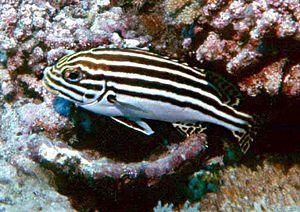
Poisson pyjama est un nom vernaculaire qui peut désigner différentes espèces de poissons rayés qui évoquent l'aspect d'un pyjama :